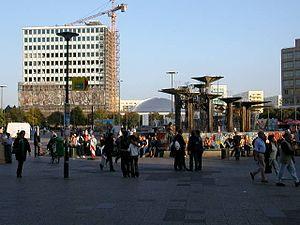
L'Alexanderplatz [ʔalɛkˈsandɐˌplat͡s] est une place de Berlin. Située dans le quartier Mitte, dans la partie est de la ville, l'Alex, comme la surnomment les Berlinois, est un des principaux centres d'activité de Berlin. La place est fréquentée quotidiennement par 300 000 personnes. Elle tient son nom de la visite que fit à Berlin l'empereur russe Alexandre Iᵉʳ en 1805.